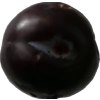
Label: plum